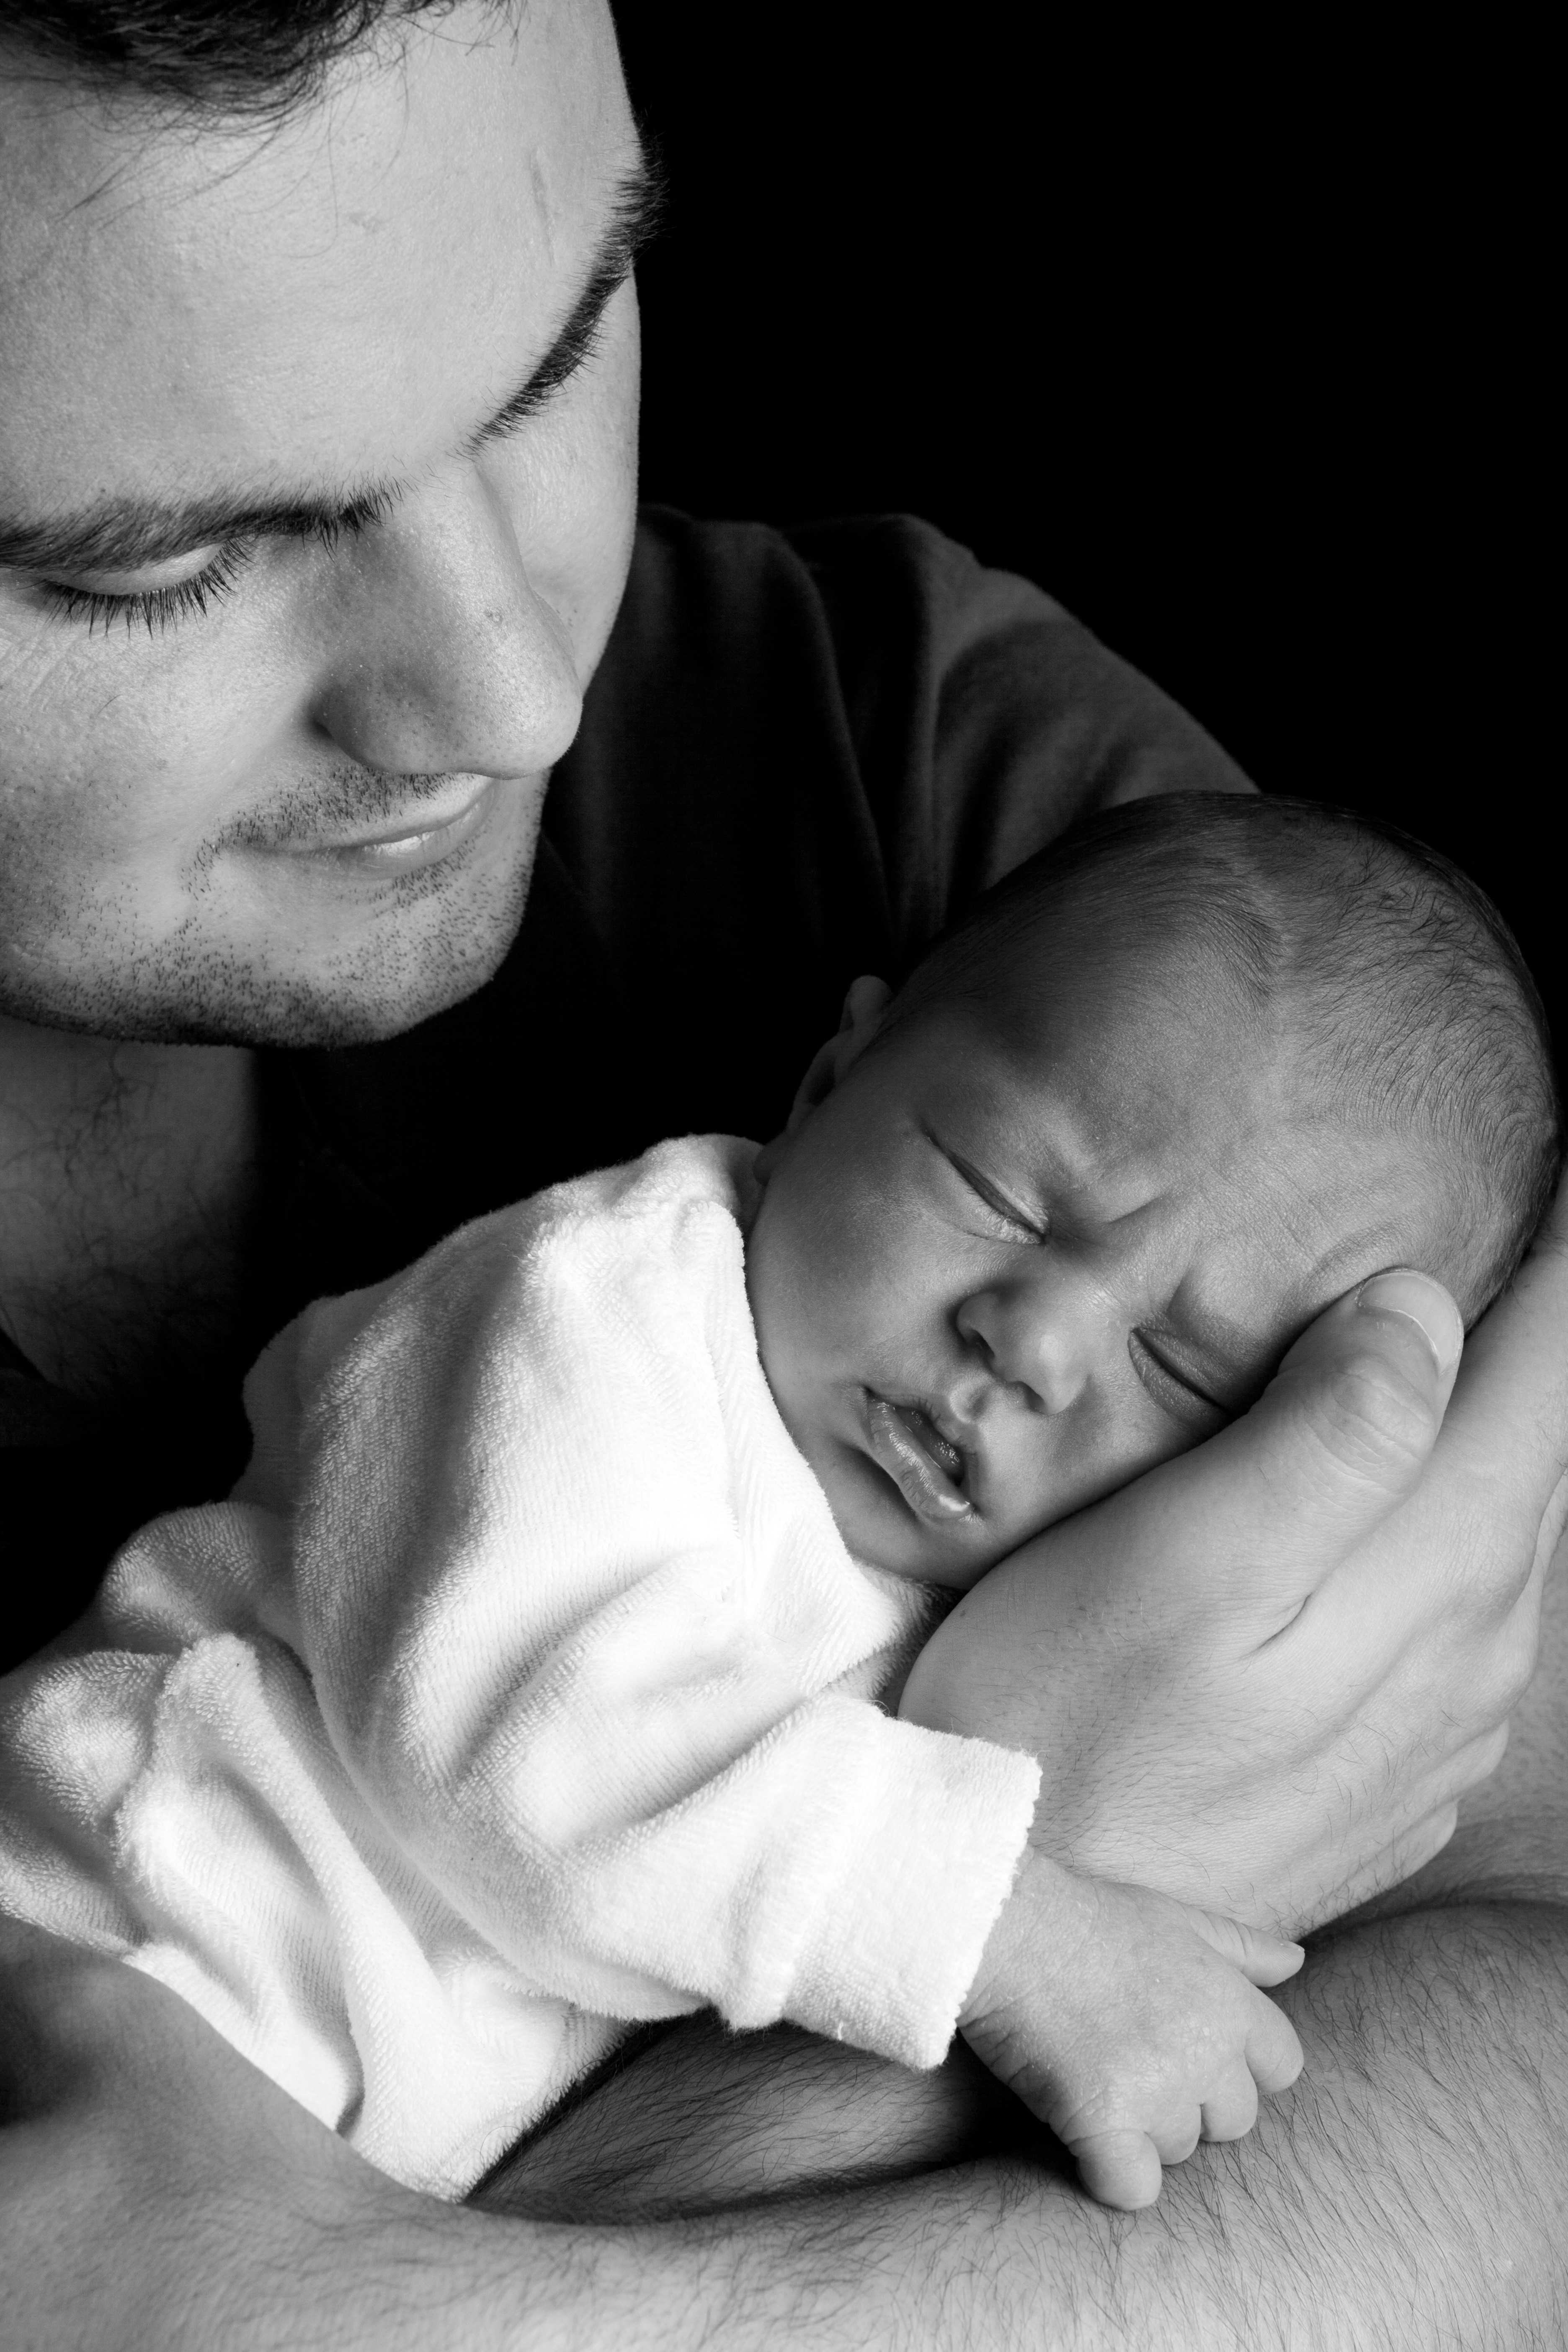
man, person, black and white, photography, cute, male, love, portrait, sleeping, small, father, child, monochrome, holding, baby, parent, dad, affection, hands, infant, newborn, emotion, interaction, monochrome photography, portrait photography, human positions